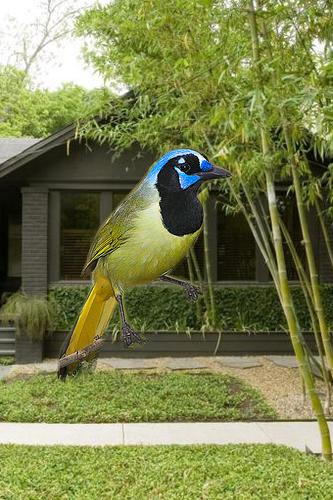
Bird species: Green_Jay
Bird type: landbird
Background: land